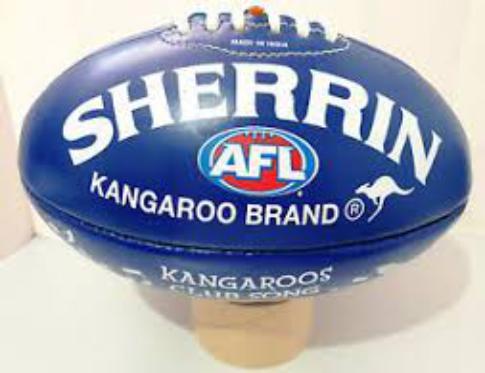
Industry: Sports